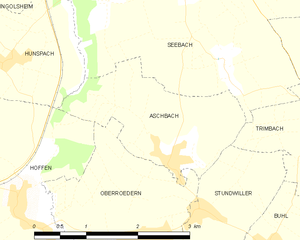
Carte des communes françaises